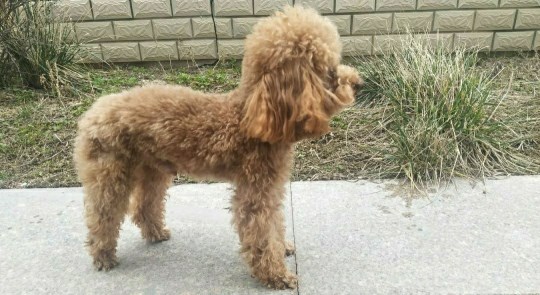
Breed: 7449-n000128-teddy